Sky position (RA, Dec in degrees): 153.663, 3.789
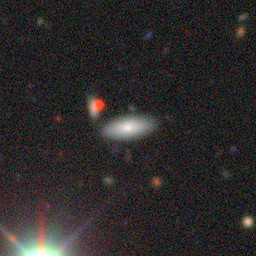
Galaxy morphology: In-between Round Smooth Galaxies